Tea blending and additives

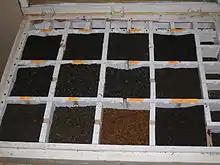
Black tea sorted by characteristic and quality in a sample tray at a Sri Lankan tea factory. Various whole dried leaves, partial leaves, and tea dusts are used in combination to produce different types of blended teas

Teas blended with other additives were developed in ancient China. As far back as the Jin dynasty (266–420), ground up tea leaves were boiled with scallions, ginger, and orange peels as reported in the Guangya dictionary (c. 3rd century CE). During the Tang dynasty, tea was often blended with flowers. During the Song era (960 to 1279), the most expensive tea, called wax tea, was often covered with aromatic ointments, like Borneo camphor. In the Qing dynasty (1644–1912), the Manchus popularized scented teas, such as jasmine tea and teas scented with cloranthus, cassia, honeysuckle, and rose.